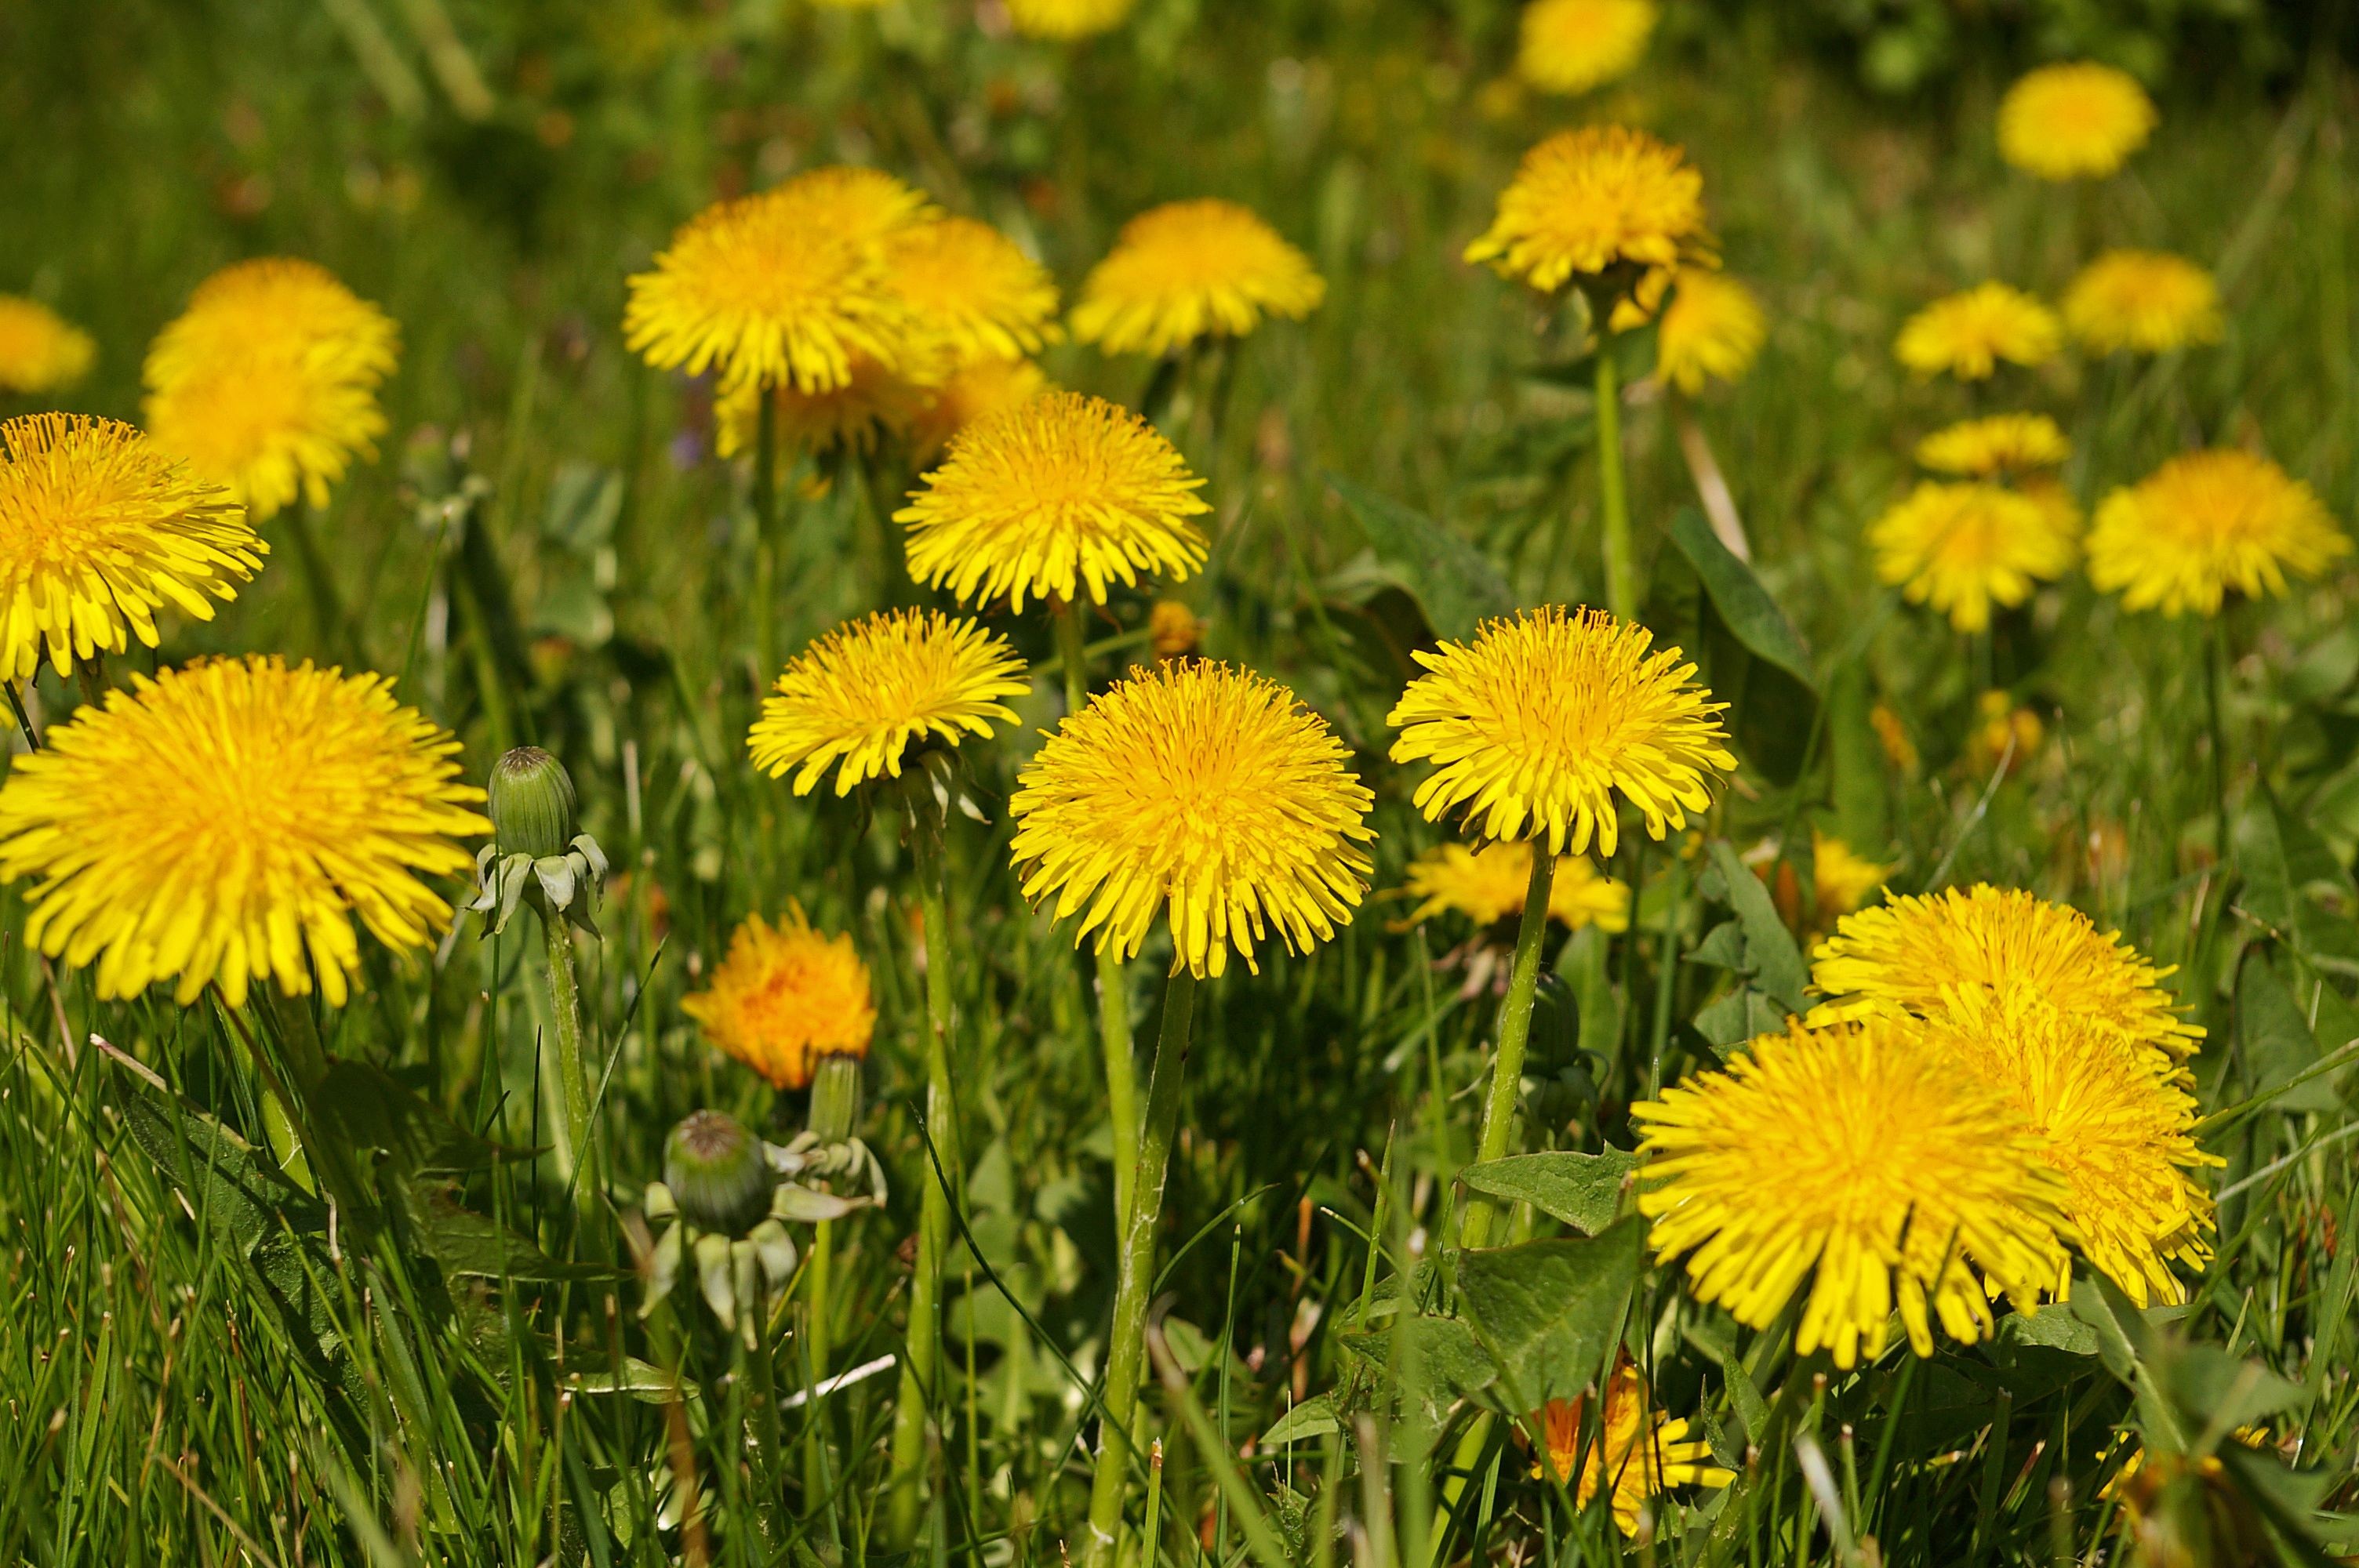
nature, grass, plant, field, meadow, dandelion, prairie, flower, bloom, daisy, spring, green, herb, yellow, flora, wildflower, flowers, background, grassland, beautiful, mood, nice weather, flower meadow, grasses, spring awakening, flowering plant, signs of spring, daisy family, spring meadow, spring fever, annual plant, land plant, chamaemelum nobile